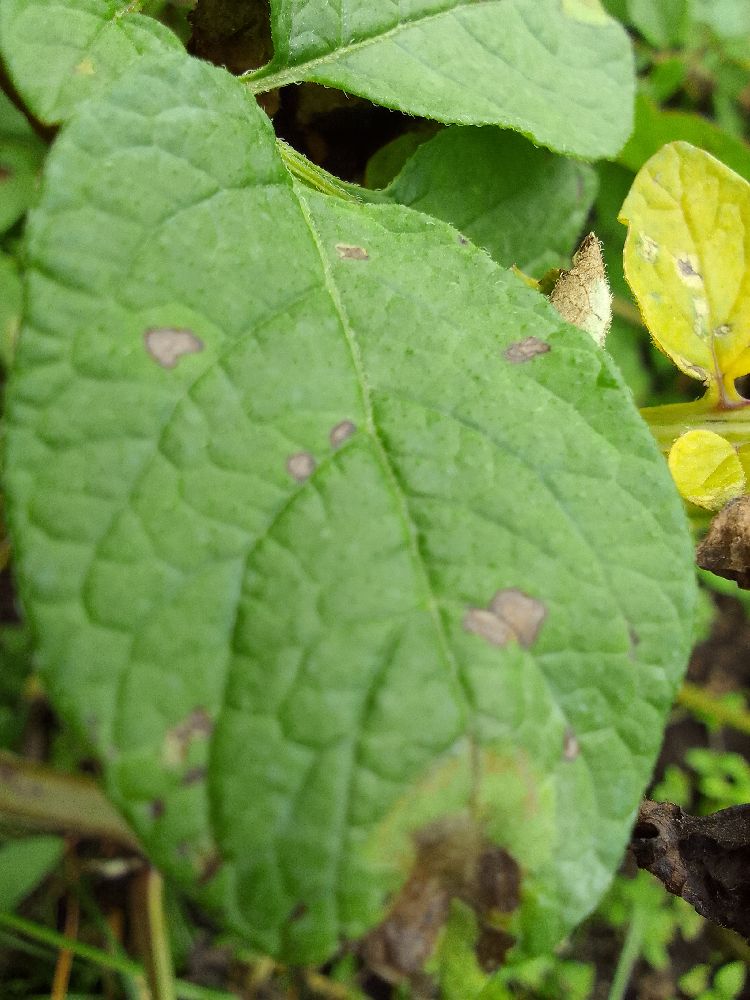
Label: Late blight